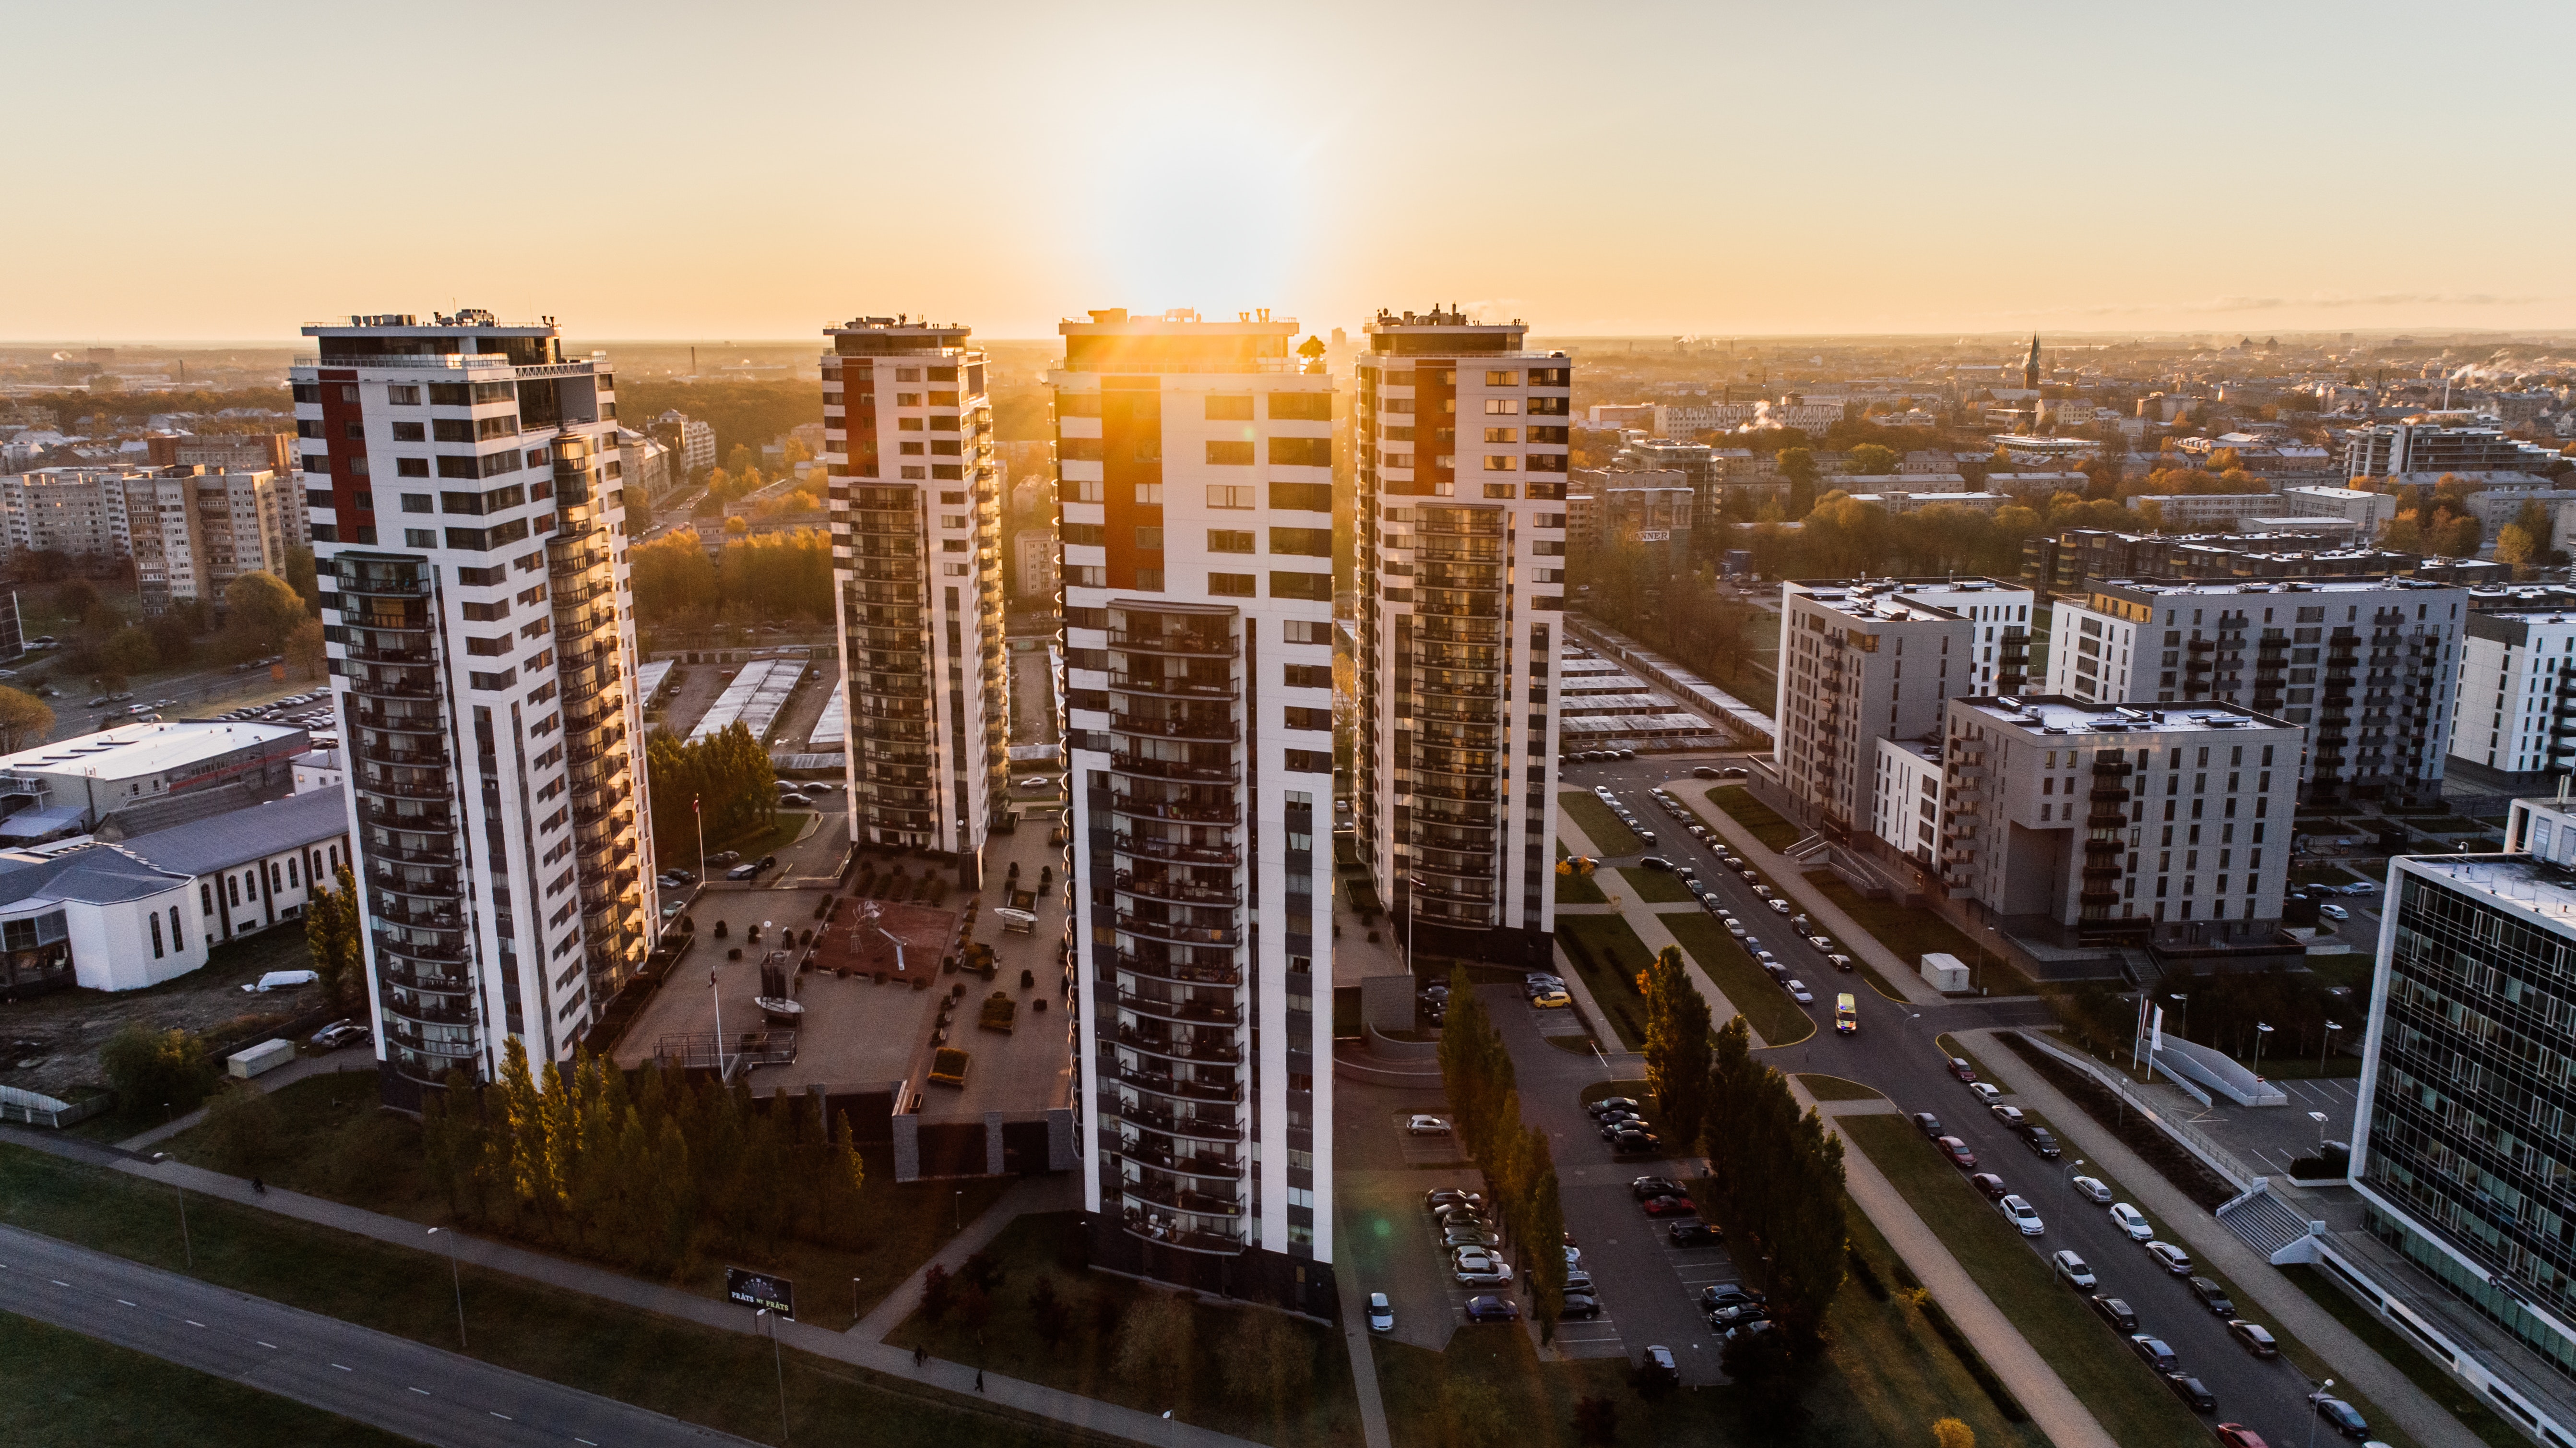
metropolitan area, cityscape, metropolis, urban area, city, tower block, skyscraper, residential area, human settlement, condominium, sky, daytime, building, mixed use, downtown, skyline, architecture, urban design, aerial photography, neighbourhood, real estate, suburb, commercial building, apartment, infrastructure, landscape, tower, bird's eye view, corporate headquarters, road, photography, horizon, night, evening, world